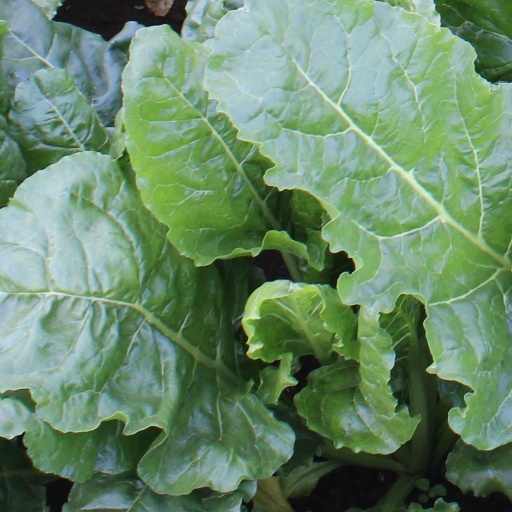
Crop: sugar beet